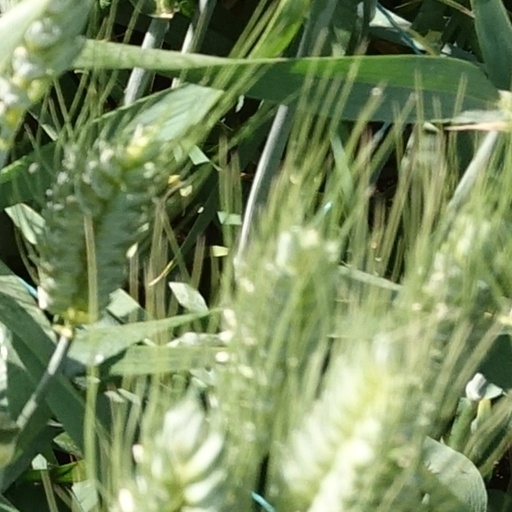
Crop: wheat